Macau

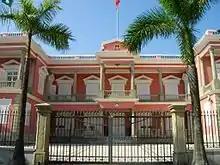
The Macau Government Headquarters is the official office of the Chief Executive.

Chinese national law does not generally apply in the region, and Macau is treated as a separate jurisdiction. Its judicial system is based on Portuguese civil law, continuing the legal tradition established during colonial rule. Interpretative and amending power over the Basic Law and jurisdiction over acts of state lie with the central authority, however, making regional courts ultimately subordinate to the mainland's socialist civil law system. Decisions made by the Standing Committee of the National People's Congress can also override territorial judicial processes. In 2021, after similar actions were taken in Hong Kong following the protests associated with the Anti-Extradition Law Amendment Bill Movement, 21 candidates running for office in the territorial elections were disqualified as a result of allegedly failing to support the Basic Law, although no specific violations were noted by the territory's electoral commission.